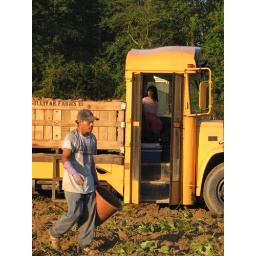
a little girl unattended on produce truck/bus while mother works in the field